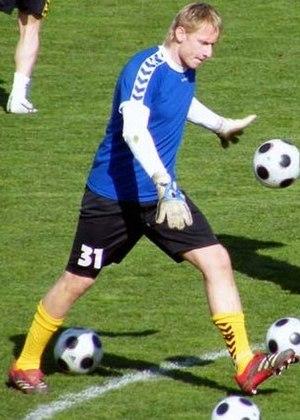
Zdeněk Zlámal est un footballeur international tchèque né le 5 novembre 1985 à Přerov, évoluant au poste de gardien de but aux Hearts en Écosse.